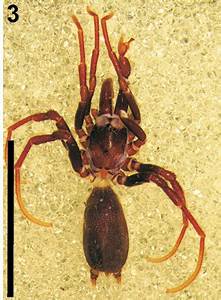
Label: ragno